Terry-Thomas

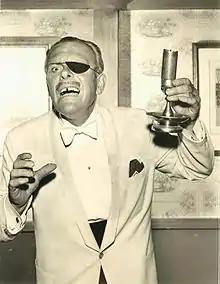
"Everyone was talking about the gap between my teeth, my monocle, the fancy waistcoats I wore and the seven-inch cigarette holders I used."—Terry-Thomas on his unique look

By 1933 Terry-Thomas had moved out of Finchley and into a friend's flat; the friend was a film extra who introduced him to the idea of working in the industry. Terry-Thomas made his uncredited film debut in the 1933 film, "The Private Life of Henry VIII", which starred Charles Laughton in the title role. Between 1933 and 1941 Terry-Thomas appeared in 16 films, as an uncredited extra in all but one; he later said that "this work suited me down to the ground. It wasn't really like work to me. I got an enormous kick out of it". His first speaking role came in the 1935 Buddy Rogers comedy "Once in a Million" where he shouted "A thousand!" during an auction. During the 1936 musical comedy "This'll Make You Whistle", starring Jack Buchanan, he permanently damaged his hearing as a result of jumping into a water tank. In between his film work, he developed his cabaret act and was employed as a dance teacher at the Aida Foster School of Dancing in Golders Green.